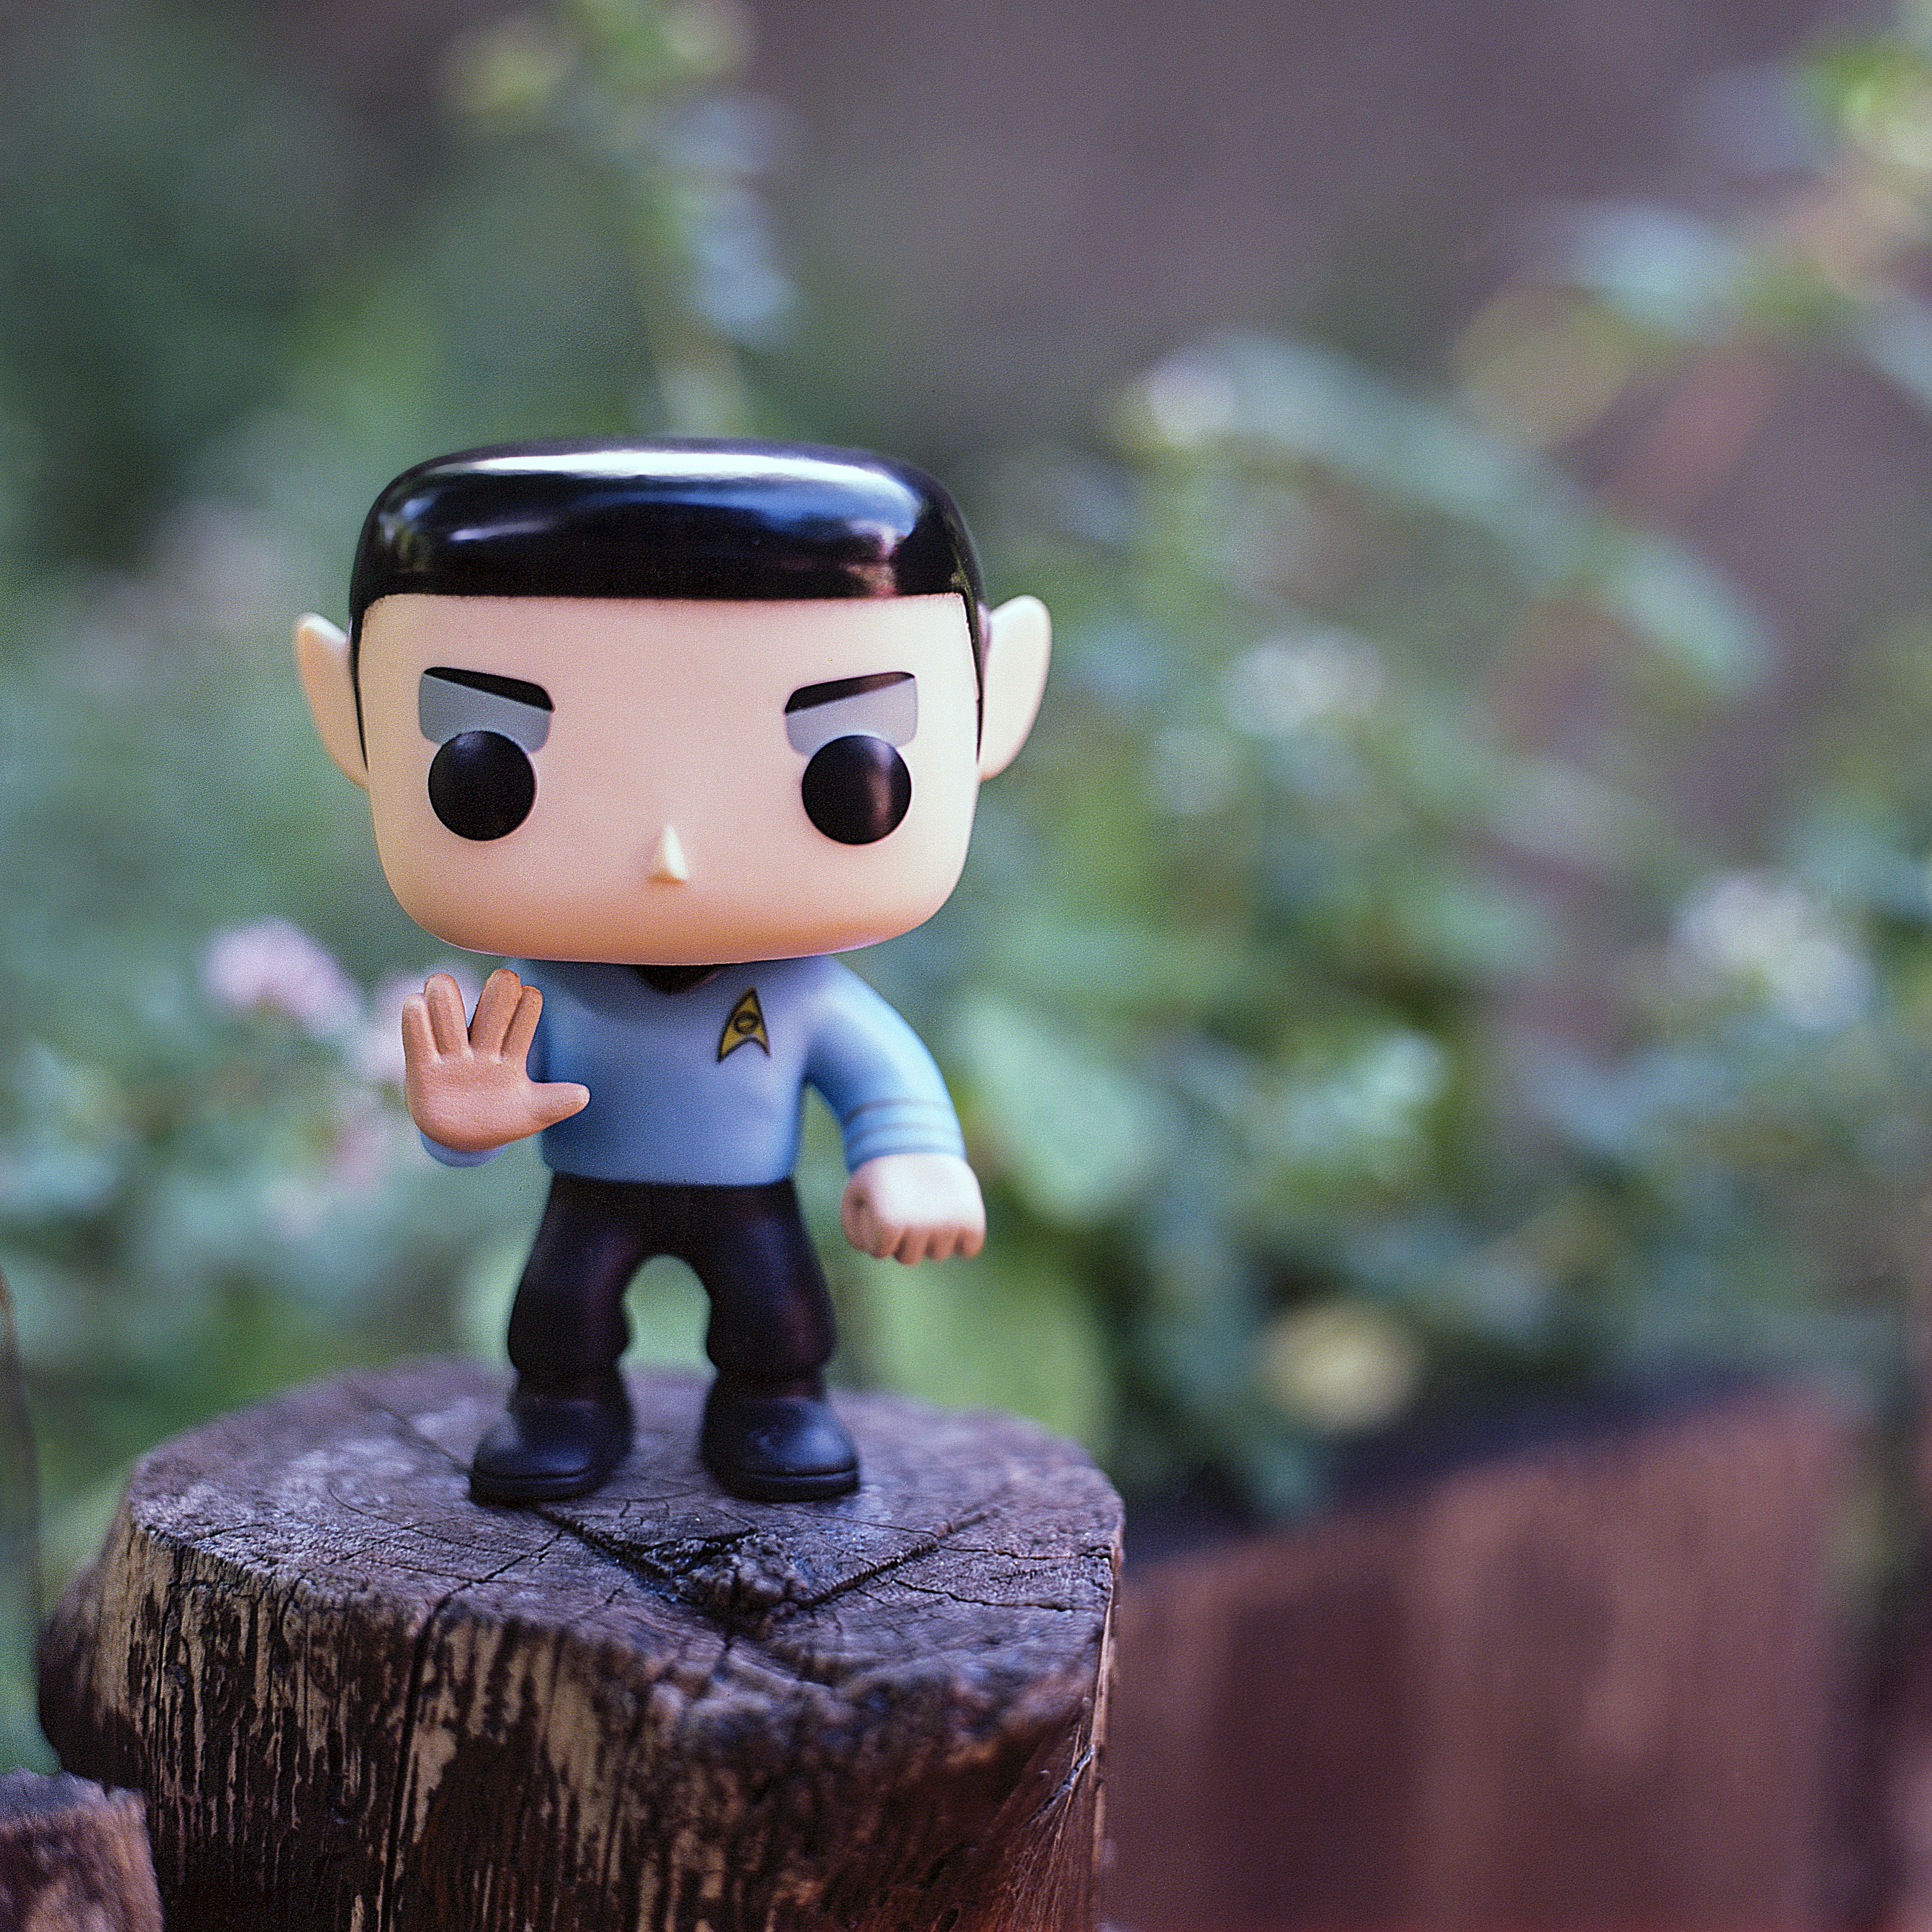
star, flower, film, analog, live, statue, trek, green, action, toy, long, cool image, pop, figure, figurine, original, series, 120, 6x6, kodak, planar, i, ektar, hasselblad, 500cm, 80mm, vulcan, leonard, scifi, spock, tos, nimoy, prosper